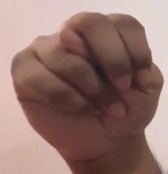
ASL sign: N